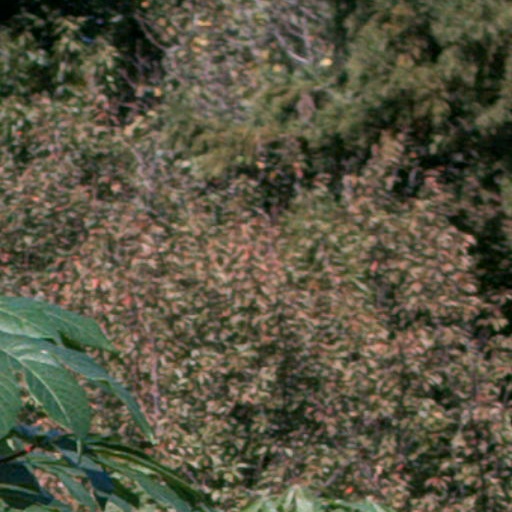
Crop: cassava